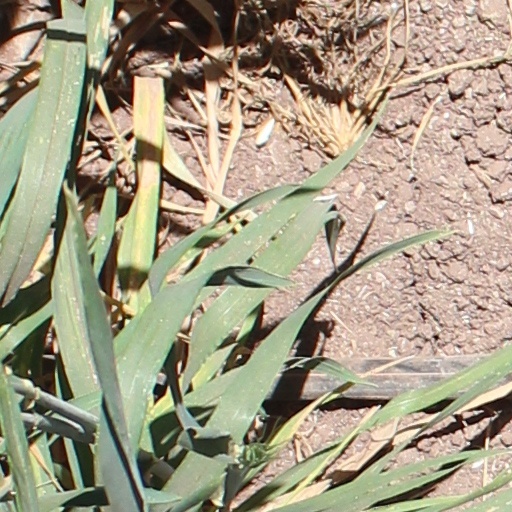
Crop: wheat